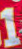
Number: 1